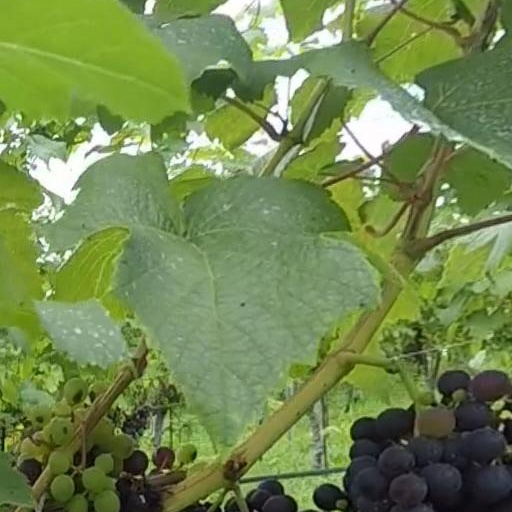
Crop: grape